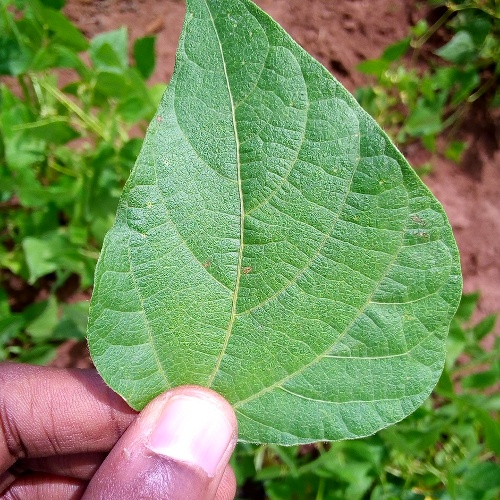
Leaf condition: healthy